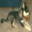
Label: dog